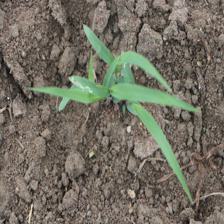
Label: Sorghum